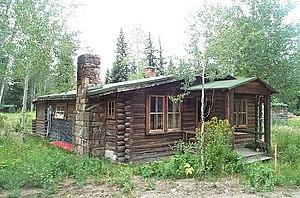
Cabane Estes Cain, quartier historique de Murie Ranch, parc national de Grand Teton, Wyoming, États-Unis
Le district historique de Murie Ranch – en anglais Murie Ranch Historic District – est un district historique du comté de Teton, dans le Wyoming, aux États-Unis. Protégé au sein du parc national de Grand Teton, il est inscrit au Registre national des lieux historiques depuis le 24 août 1998 et est classé National Historic Landmark depuis le 17 février 2006. Inscrite au Registre national dès le 23 avril 1990, la Murie Residence en est une propriété contributrice.